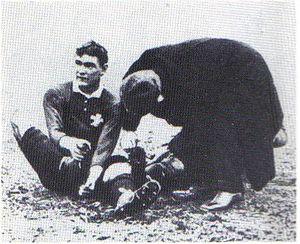
La liste des joueurs sélectionnés en équipe du pays de Galles de rugby à XV comprend 1 155 joueurs au 8 février 2020, le dernier étant Nick Tompkins retenu pour la première fois en équipe nationale le 1ᵉʳ février 2020 contre l'Italie. Le premier Gallois sélectionné est James Bevan le 19 février 1880 contre l'équipe d'Angleterre. L'ordre établi prend en compte la date de la première sélection, puis la qualité de titulaire ou remplaçant et enfin l'ordre alphabétique.
John Frederick "Jack" Williams, né le 18 novembre 1882 à Scethrog et mort le 28 août 1911 au Nigeria, est un joueur de rugby à XV gallois, évoluant au poste de deuxième ligne pour le pays de Galles.